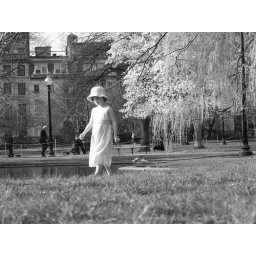
A girl walking along the pond in the Gardens.